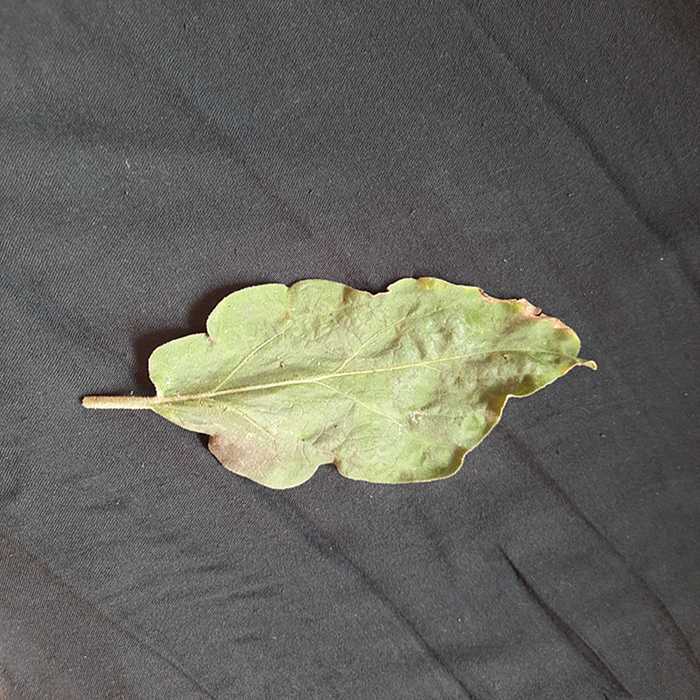
Plant: Eggplant
Label: Eggplant begomovirus